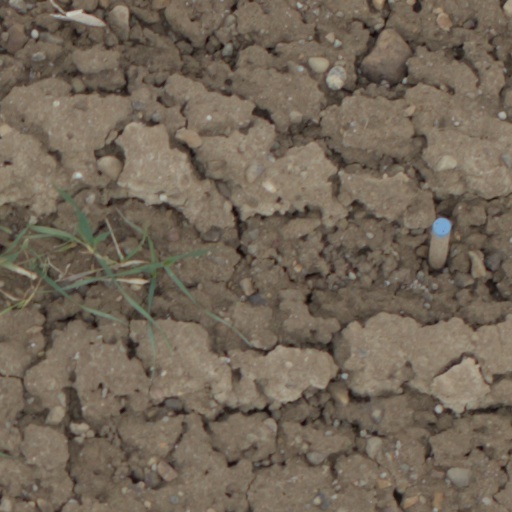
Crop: wheat